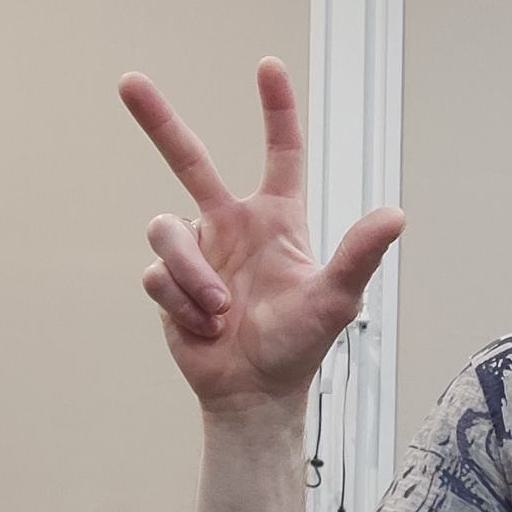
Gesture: three2